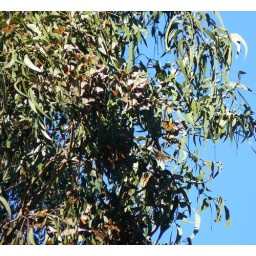
butterflies in trees 2